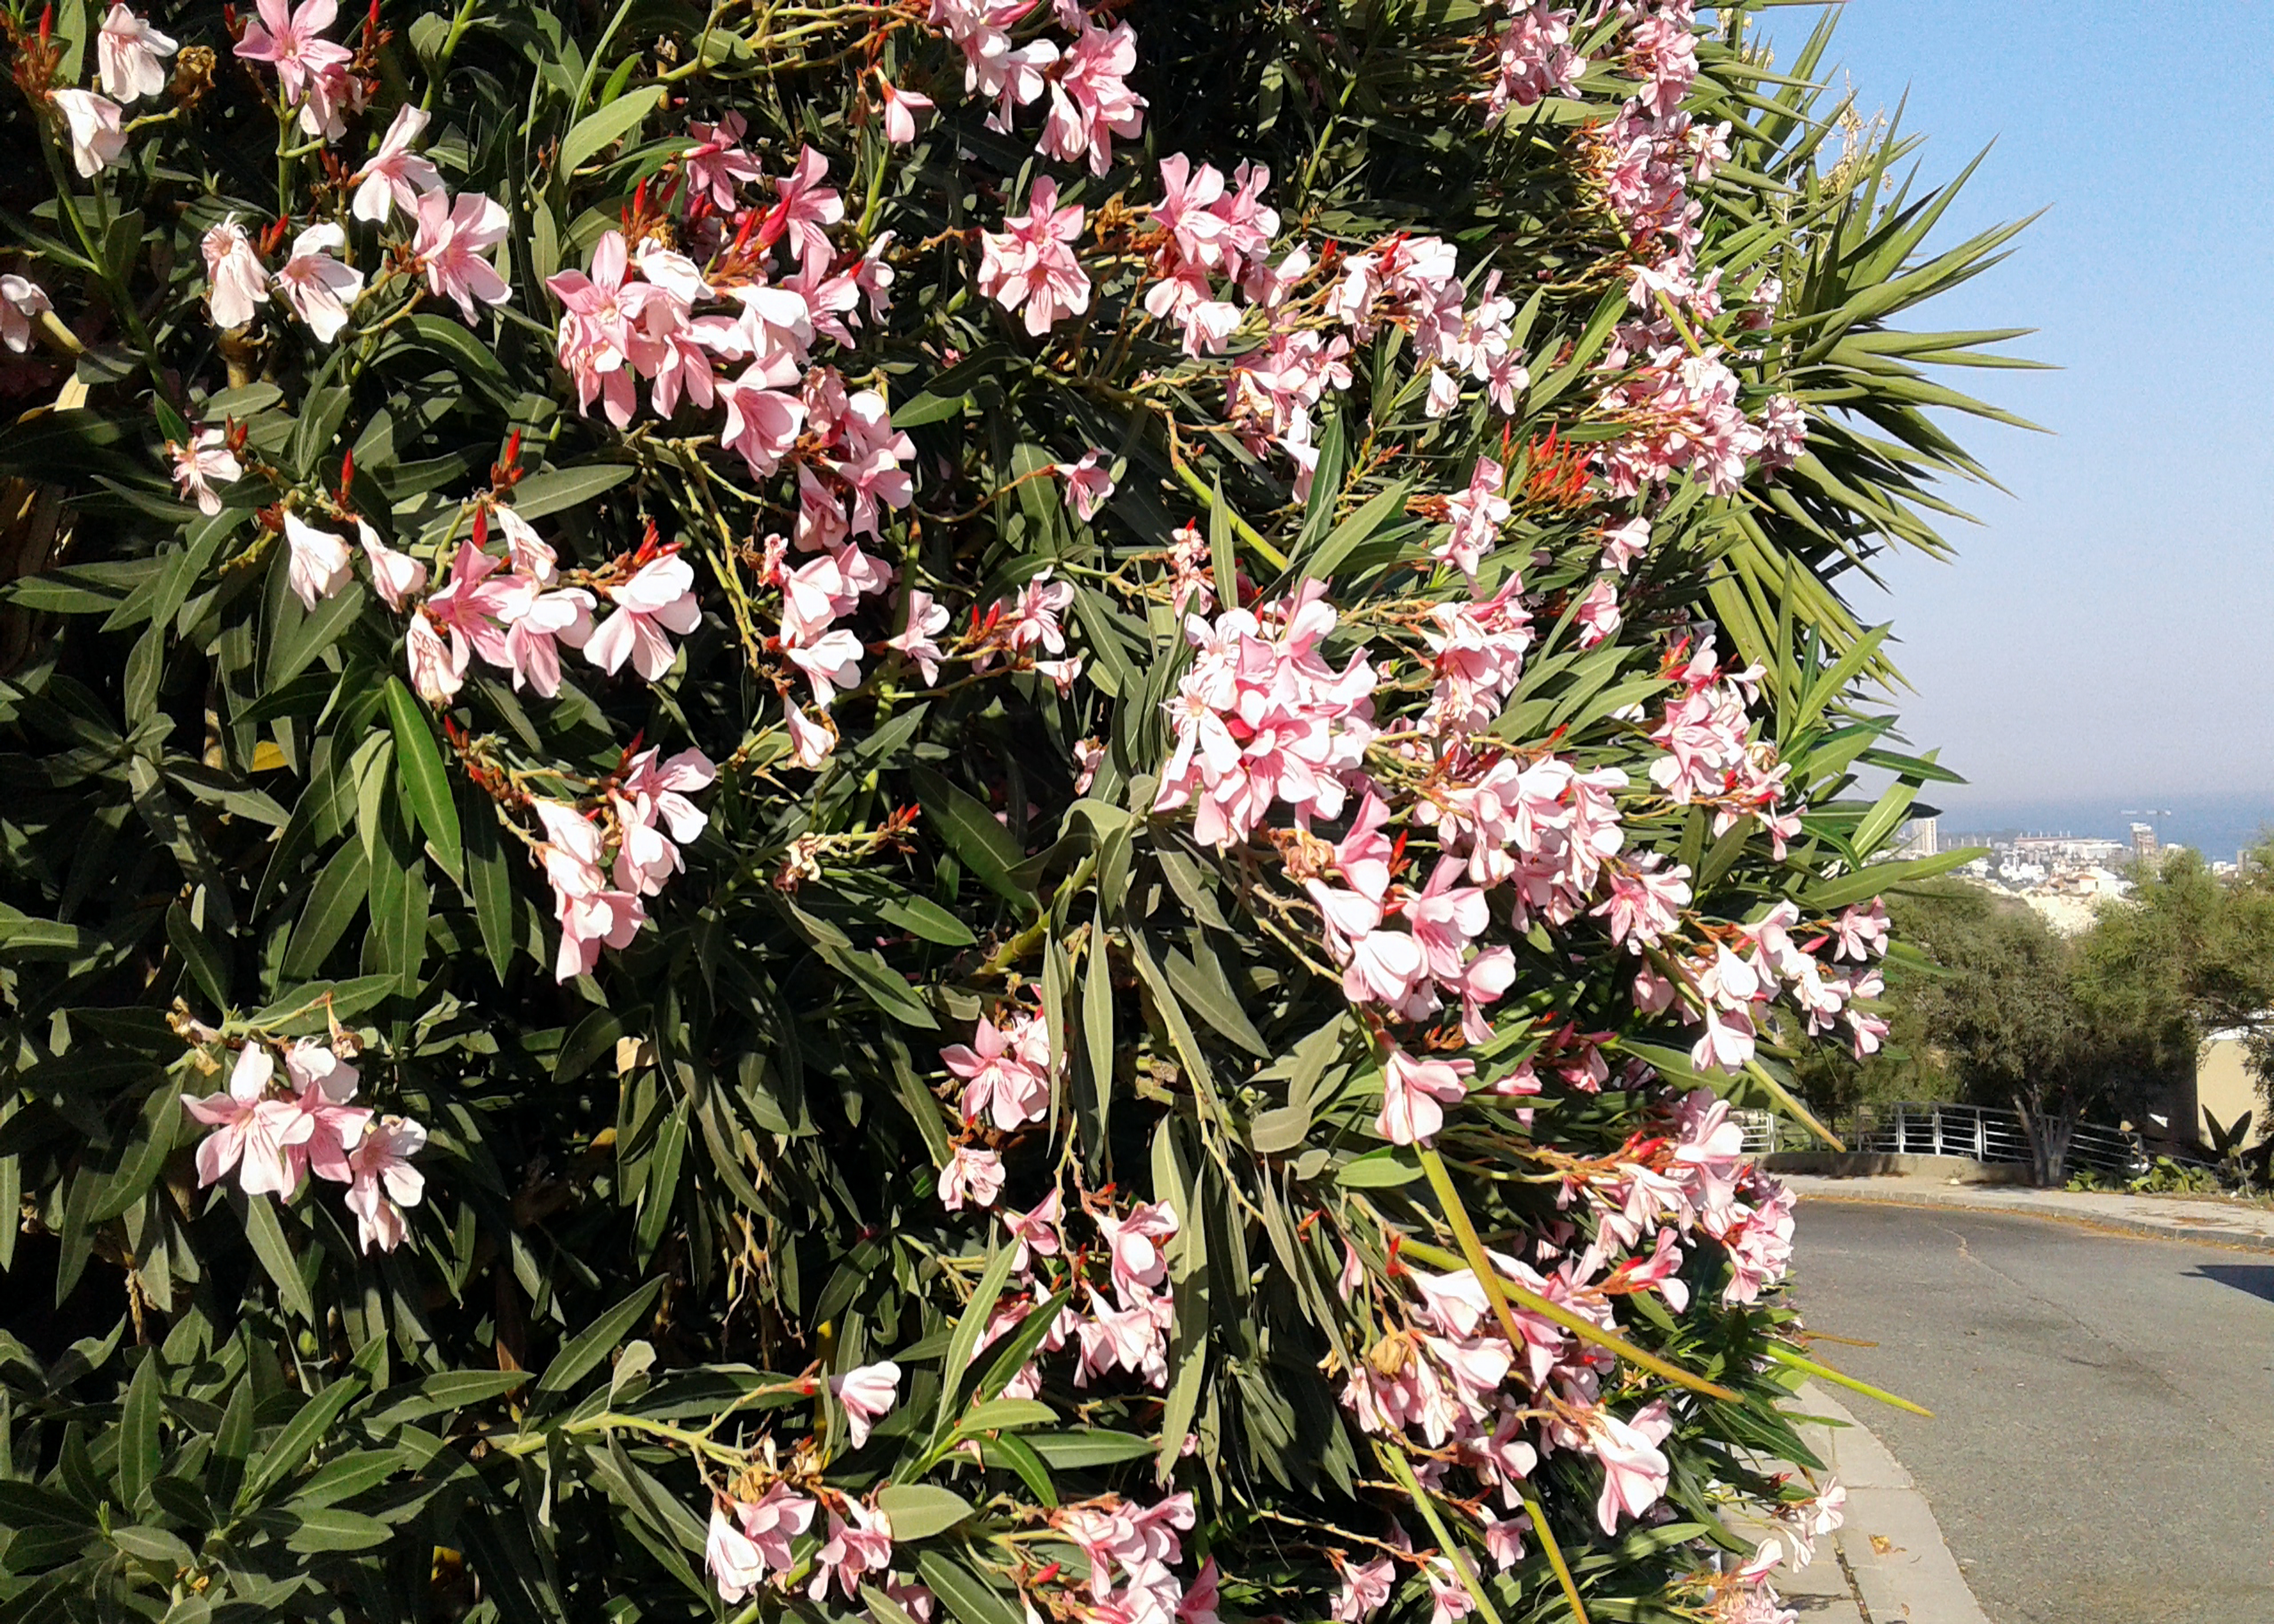
flowers, blossom, plant, green, road, pink, plants, leaves, flower, sky, botany, petal, tree, woody plant, shrub, terrestrial plant, flowering plant, herbaceous plant, annual plant, subshrub, garden, perennial plant, honeysuckle family, rhododendron, pole, impatiens